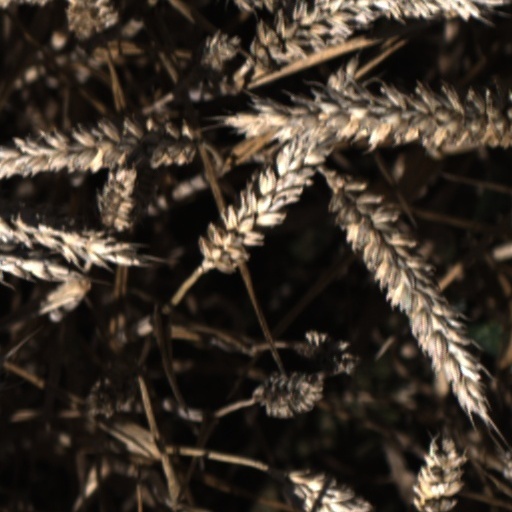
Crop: wheat